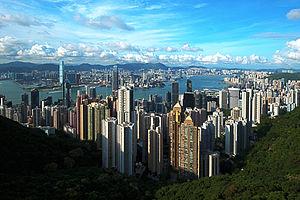
Cette page dresse la liste des plus hauts gratte-ciels du monde.
Hong Kong, officiellement la région administrative spéciale de Hong Kong de la république populaire de Chine, est la plus grande et la plus peuplée des deux régions administratives spéciales de la république populaire de Chine, l'autre étant Macao. Elle compte environ sept millions d'habitants que l'on appelle Hongkongais dont l'espérance de vie, de 84,2 ans, est la plus longue au monde en 2017.
Une ville mondiale, ville globale ou ville-monde sont différentes appellations pour désigner une ville qui exerce des fonctions stratégiques à l'échelle mondiale, un centre qui organise des flux et s'inscrit dans des réseaux, un pôle de commandement dans la mondialisation.